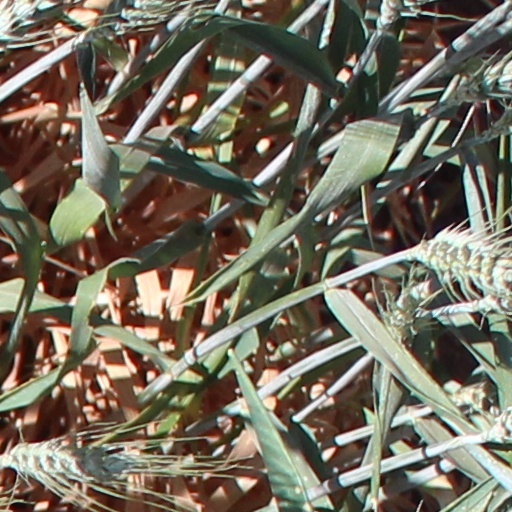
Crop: wheat